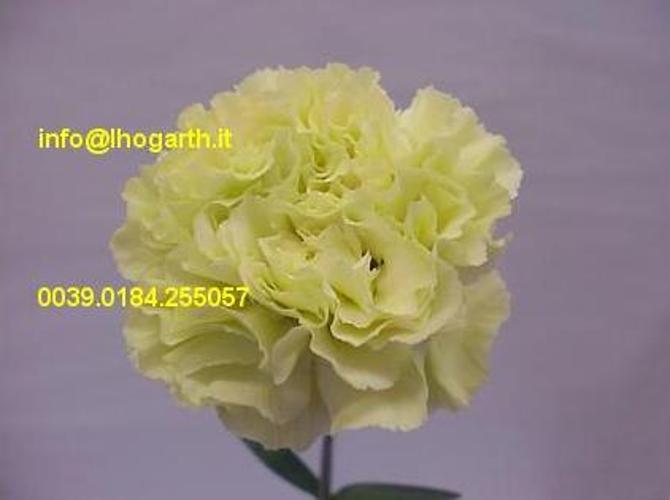
Label: carnation